Nichiō

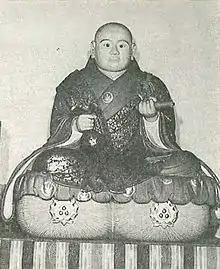
Nichiou in picture

Nichiō (日奥, 1565–1630) was a Nichiren Buddhist who founded the Fuju-fuse subsect. His sect was founded when he refused to attend funeral services for Hideyoshi. The regent Tokugawa Ieyasu subsequently exiled him to Tsushima.